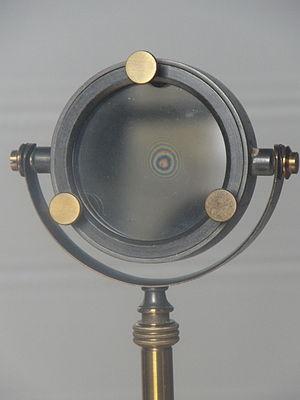
Photographie d'un appareil de Hooke montrant des anneaux de Newton (irisés) eclairé en lumière blanche.
En optique, un anneau de Newton désigne la figure d'interférence obtenue en plaçant une lentille sur une surface plane. On peut observer une série d'anneaux concentriques, alternativement lumineux et sombres, centrée sur le point de contact entre la surface sphérique de la lentille et la surface plane.